Phleng phuea chiwit

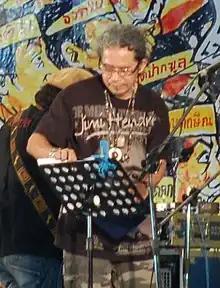
Surachai "Nga" Jantimathawn, lead singer of Caravan.

The philosophical roots of "phleng pheua chiwit" was in the Art for Life movement led by Marxist thinker Chit Phumisak in 1957.